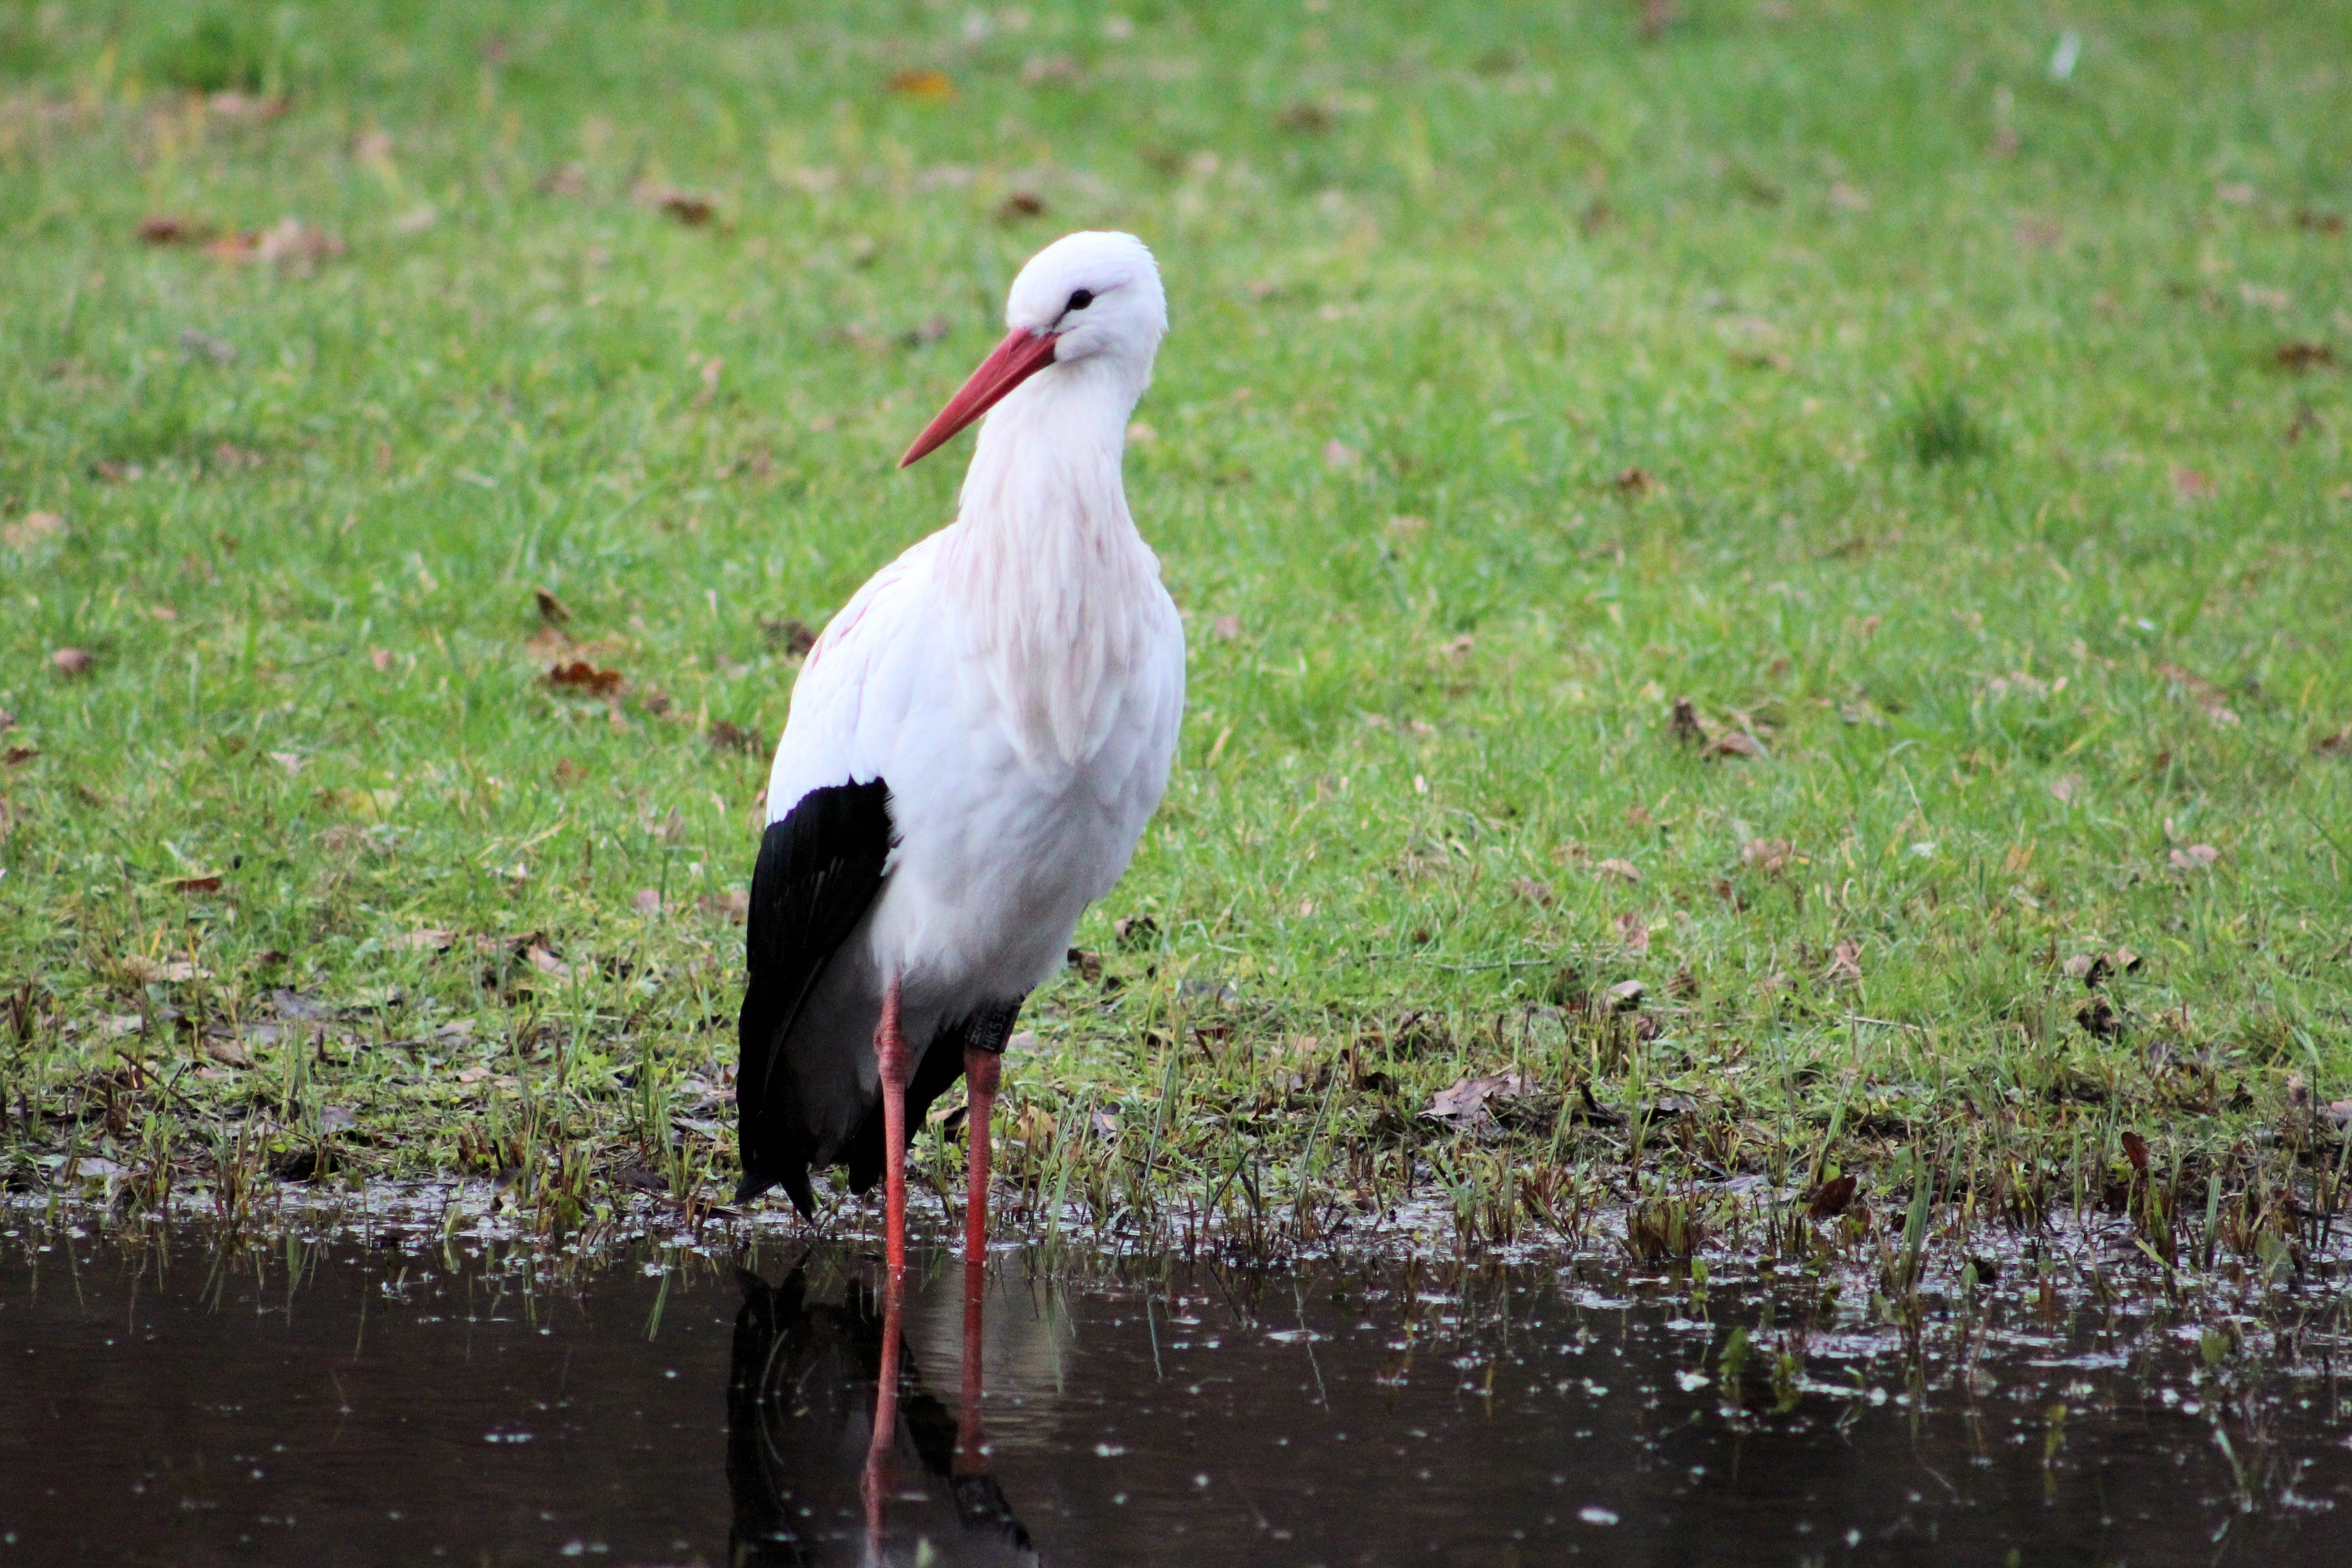
bird, animal, wildlife, zoo, beak, close, fauna, stork, birds, vertebrate, ibis, water bird, animal world, white stork, rattle stork, ciconiiformes